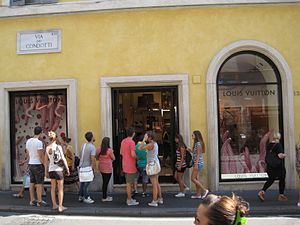
Louis Vuitton / Retssag mod Nadia Plesner
Vuitton-forretningen i Via Condotti foran Den Spanske Trappe i Rom.
"Louis Vuitton Malletier eller Louis Vuitton forkortet LV er et fransk luksusmærke der specialiserer sig i tasker, lædervarer, kufferter, sko, ure, smykker, accessoires og bøger. MLV-monogrammet og logo er kendt verden over som ""varemærke"". Det blev skabt i 1896 for at forhindre forfalskninger.